Olivia Plunket Greene

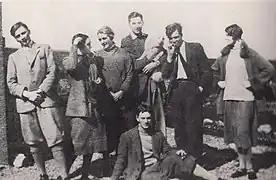
Richard Plunket Greene, first from the left; Olivia Plunket Greene, second from left; David Plunket Greene, holding the dog; Terence Lucy Greenidge, smoking, second from right; Elizabeth Frances Russell, first from the right; Evelyn Waugh, sitting down

Olivia Honor Mary Plunket Greene (7 March 1907 – 11 November 1958), together with her brothers Richard and David, was part of the Bright Young Things who inspired the novel "Vile Bodies" by Evelyn Waugh, who was Olivia's suitor.